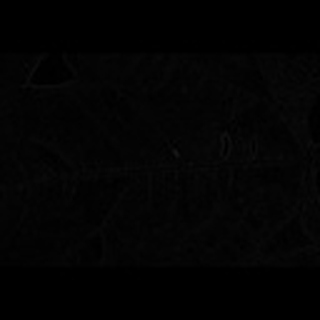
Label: cotton_powdery_mildew